Pyramids FC

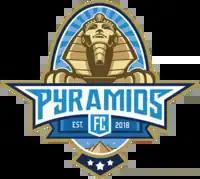
Pyramids first logo used from 2018 to 2020.

In the summer of 2018, the Chairman of the Saudi Sports Authority Turki Al-Sheikh bought Al Assiouty Sport. The team's name was changed to Pyramids FC, and the club moved almost 400 km from Assiut to Cairo. Hossam El-Badry was announced as chairman of the club, Ahmed Hassan as spokesman and football team supervisor, Hady Khashaba as football director and former Botafogo coach Alberto Valentim as the new manager.